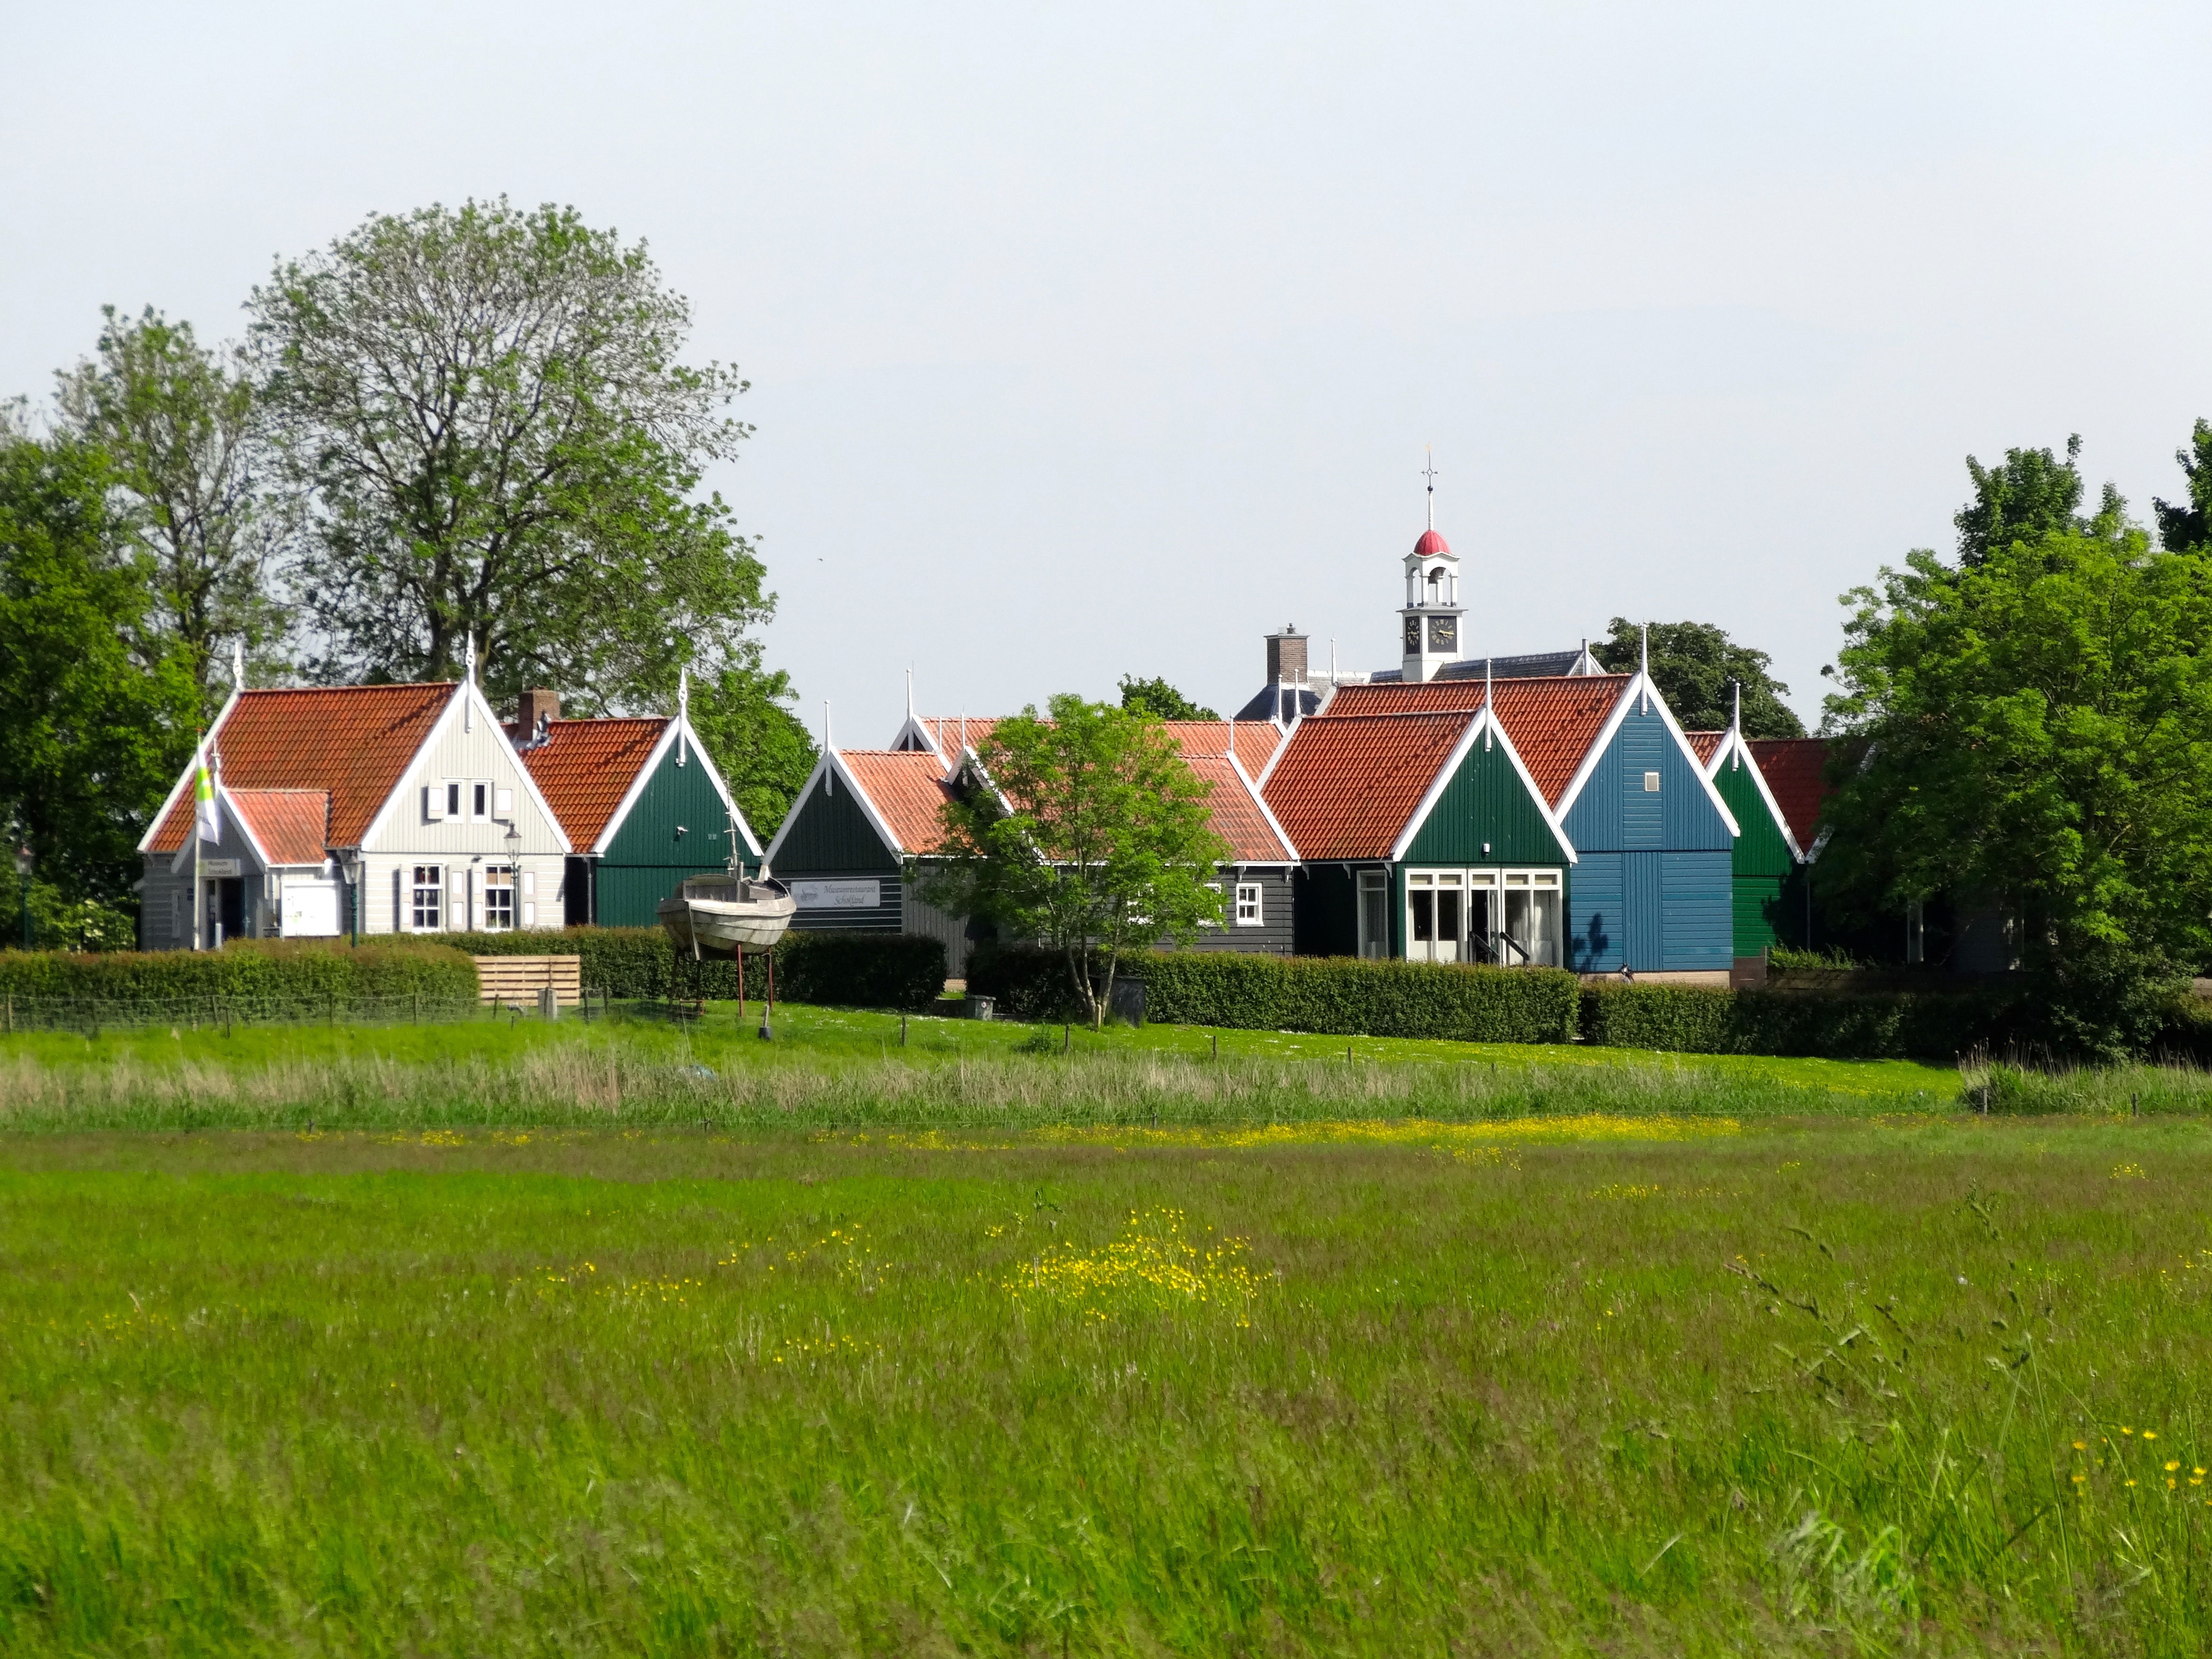
farm, meadow, house, town, barn, village, cottage, colorful, buildings, houses, picturesque, rural area, middelbuurt, schokland